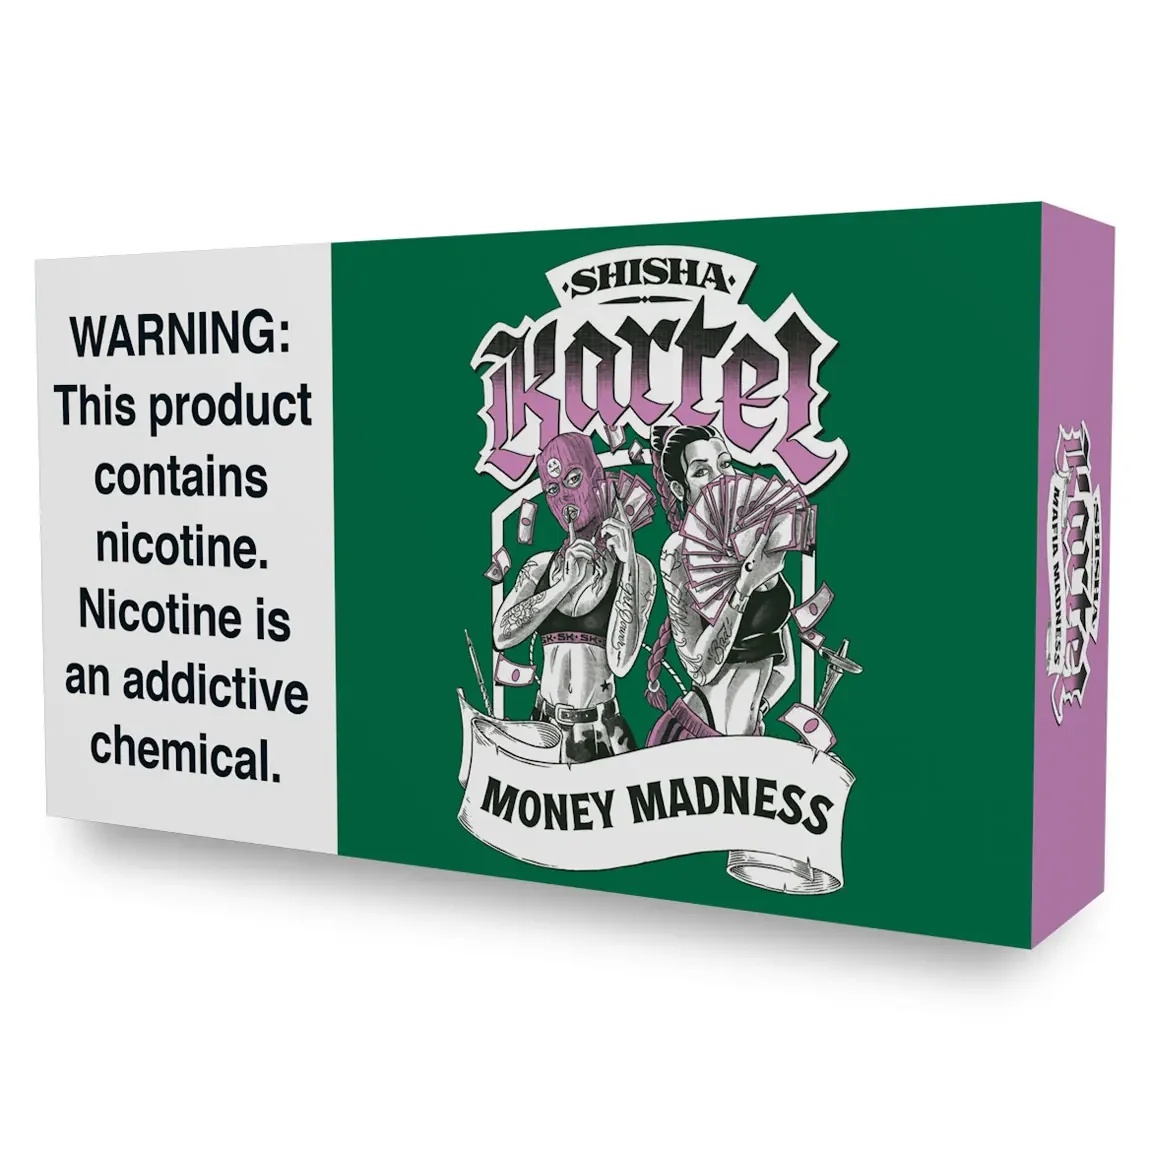
Shisha Kartel Money Madness Hookah Flavors
Brand: Shisha Kartel
Shisha Kartel Money Madness offers a unique fusion of ripe Mango and Pear, accompanied by tantalizing hints of Lemon, resulting in an unparalleled blend.
Category: Food, Beverages & Tobacco > Tobacco Products > Loose Tobacco